Maximilian Marterer

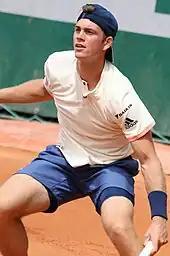
Marterer at the 2018 French Open

Marterer made his ATP main draw debut at the 2015 MercedesCup in Stuttgart where he was given a wildcard into the singles event.